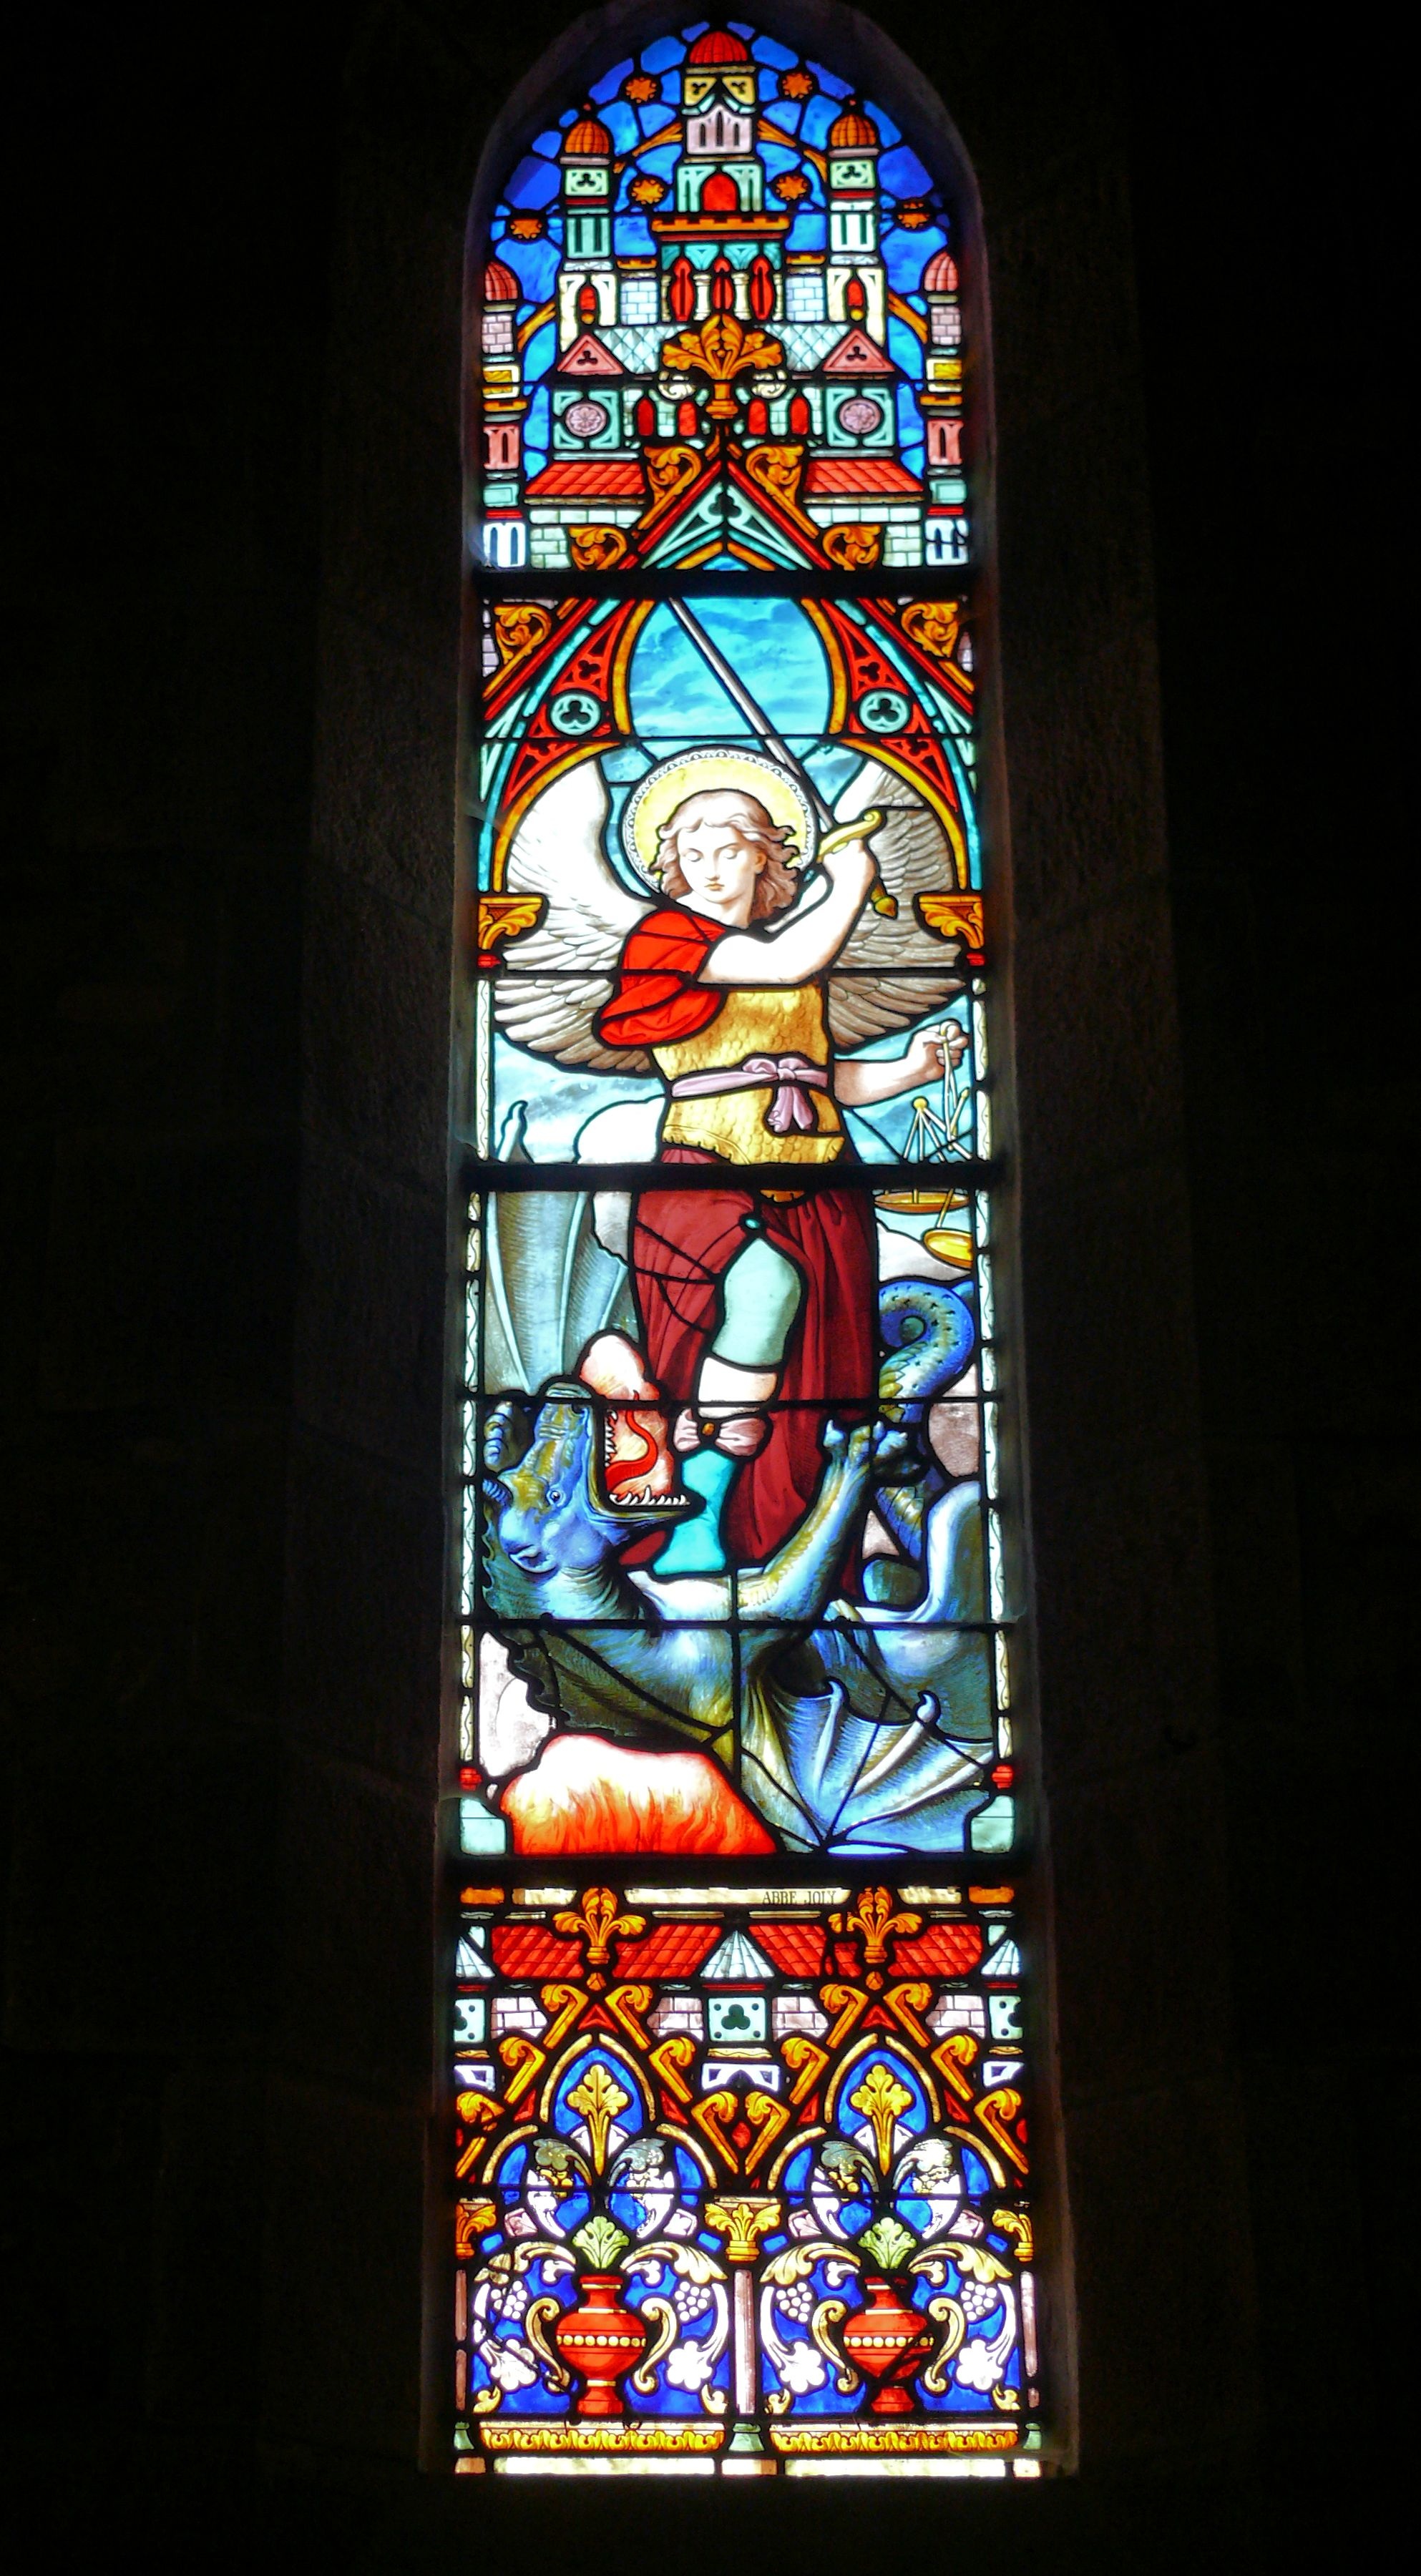
window, glass, church, material, stained glass, stained glass window